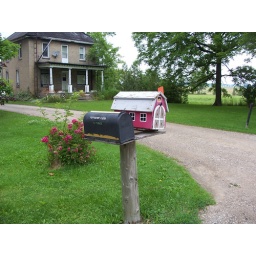
the little barn is in fact the mail box for the Rummey house